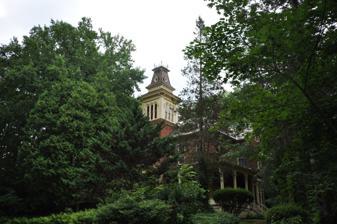
Building: Thomas Richardson House
Country: United States of America
Year built: 1873
Historic house in New York, United States United States historic place Thomas Richardson House U.S. National Register of Historic Places Show map of New York Show map of the United States Location 317 W. Main St., Ilion, New York Coordinates 43°1′11″N 75°2′52″W / 43.01972°N 75.04778°W / 43.01972; -75.04778 Area 4.4 acres (1.8 ha) Built 1873 Architectural style Italianate NRHP reference No. 84002400 Added to NRHP September 7, 1984 Thomas Richardson House is a historic home located at Ilion in Herkimer County, New York . It was built around 1873, and is a brick structure with an asymmetrical rectangular plan in the Italianate style.  The two-story main block has a hipped roof and 3 two-story projecting bays with clipped gable roofs covered in slate. It features a three-story tower with a two-tiered, concave mansard roof .  The property includes the original carriage house and landscaping. It was listed on the National Register of Historic Places in 1984. In 2021 it was sold to YouTube and Netflix personality Christine McConnell . References